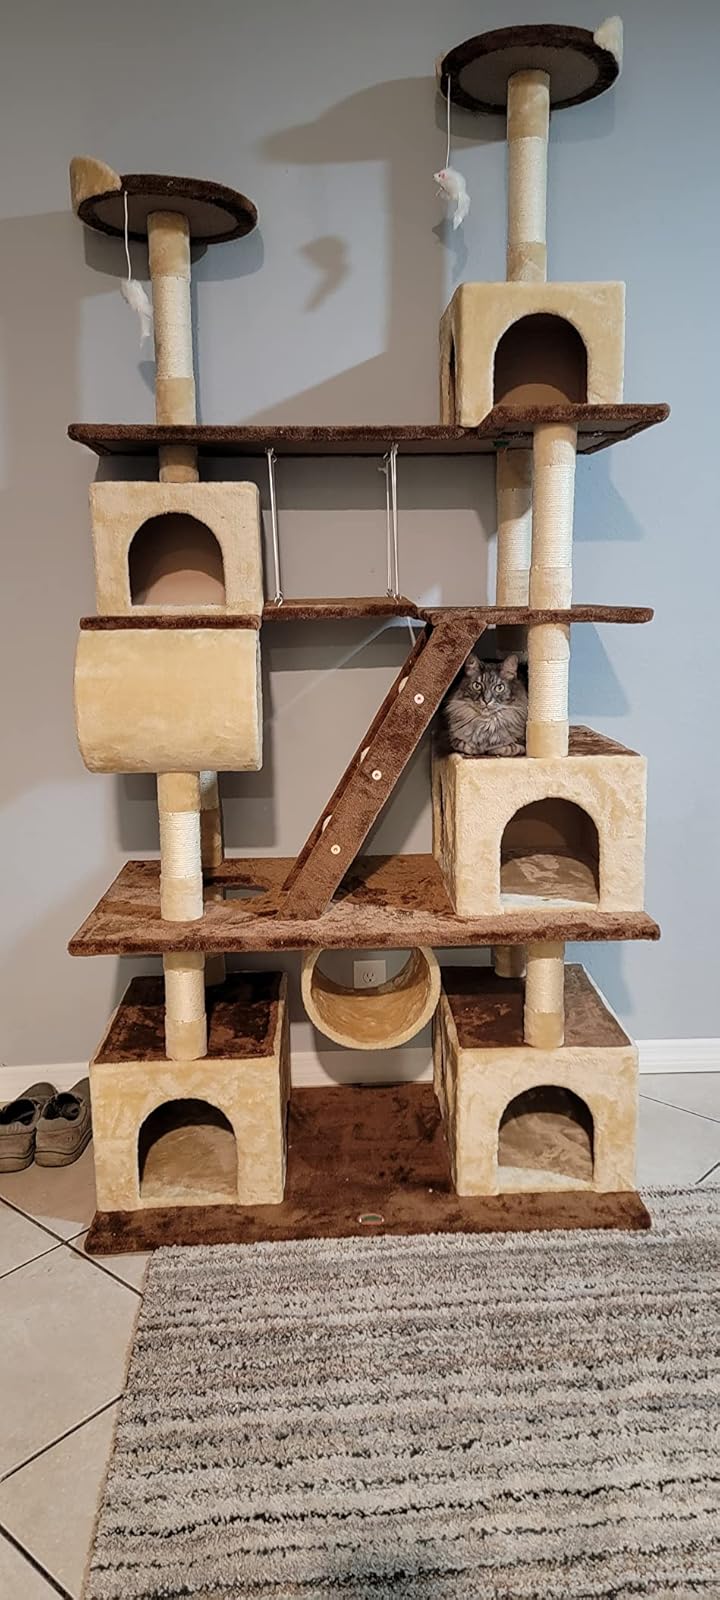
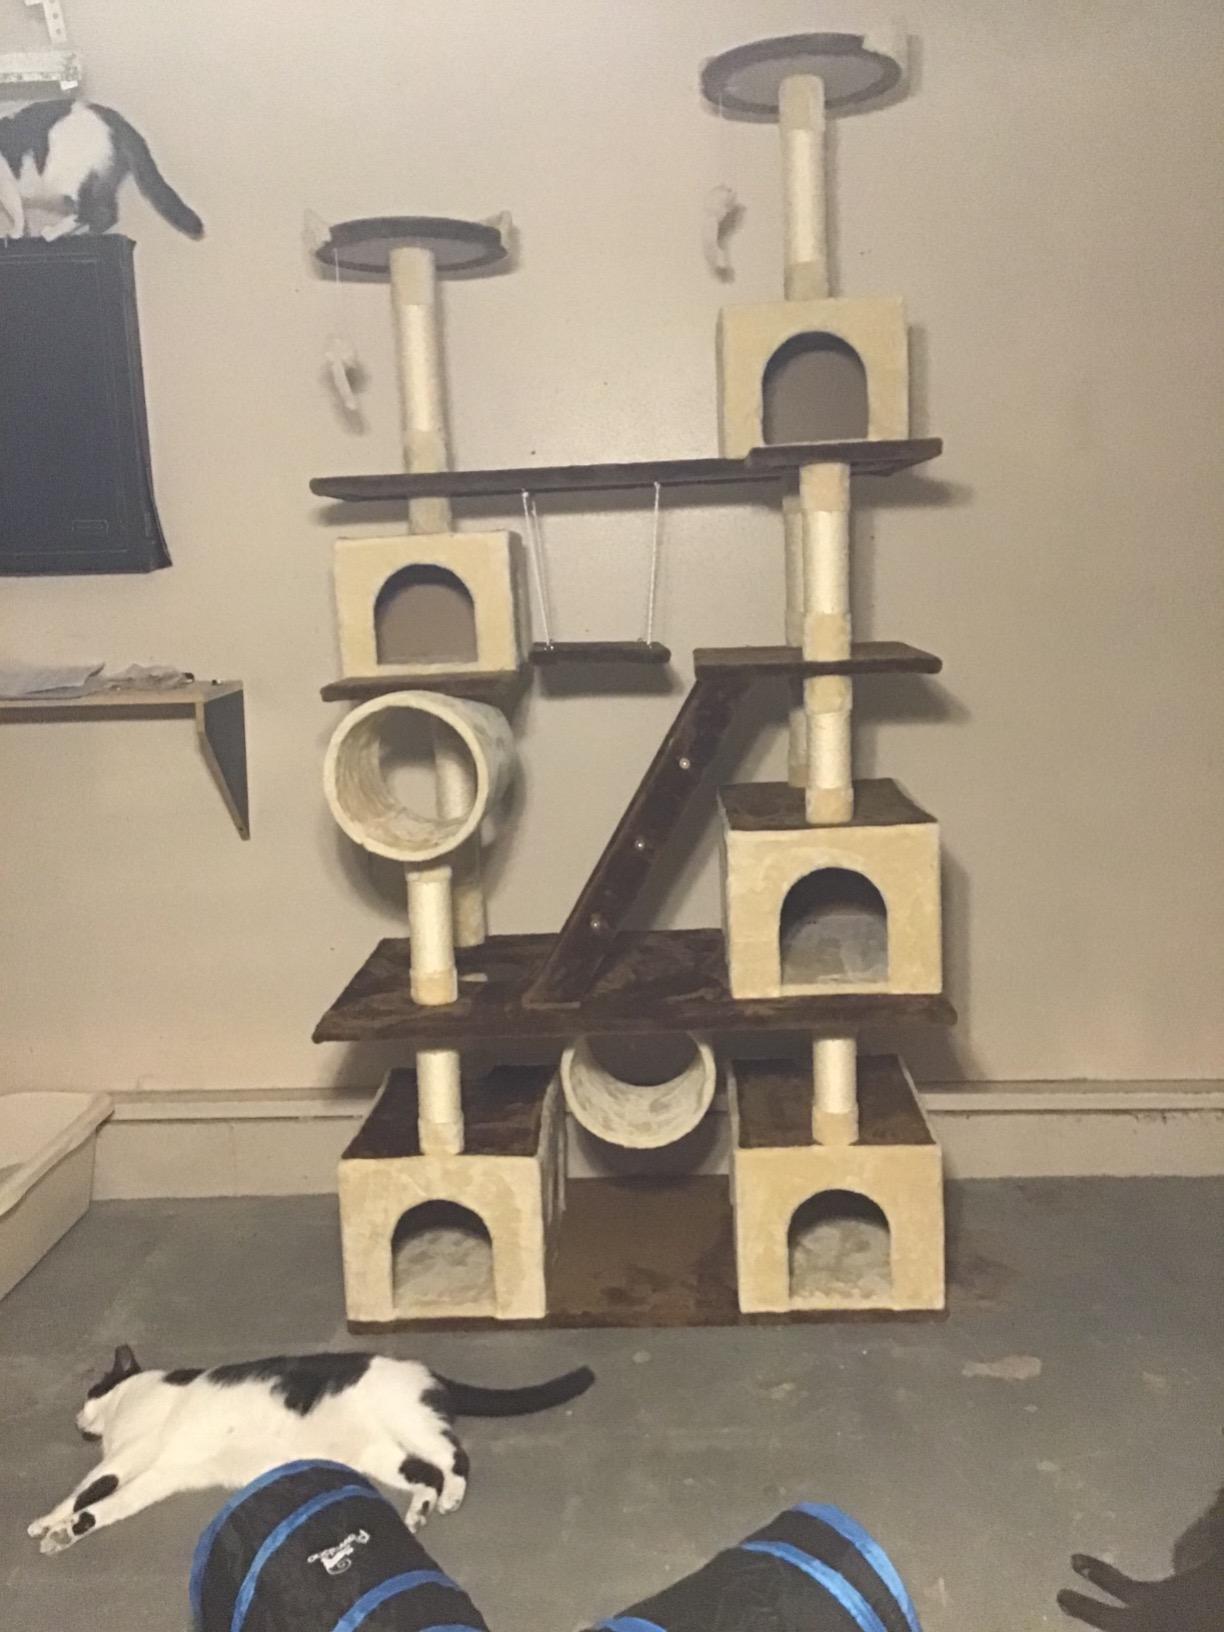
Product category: items_cat tree
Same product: yes